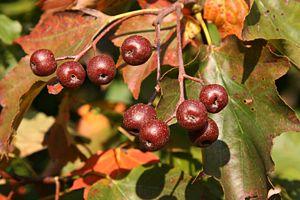
Cette liste de Tracheophyta de Bosnie-Herzégovine, ainsi que d’espèces introduites est un aperçu incomplet d’espèces de mousses, de fougères, de gymnospermes et d’angiospermes citées dans la littérature disponible en langues bosniaque, croate, serbe et serbo-croate. Cet aperçu n’inclue pas des espèces cultivées ni celles occasionnellement introduites.